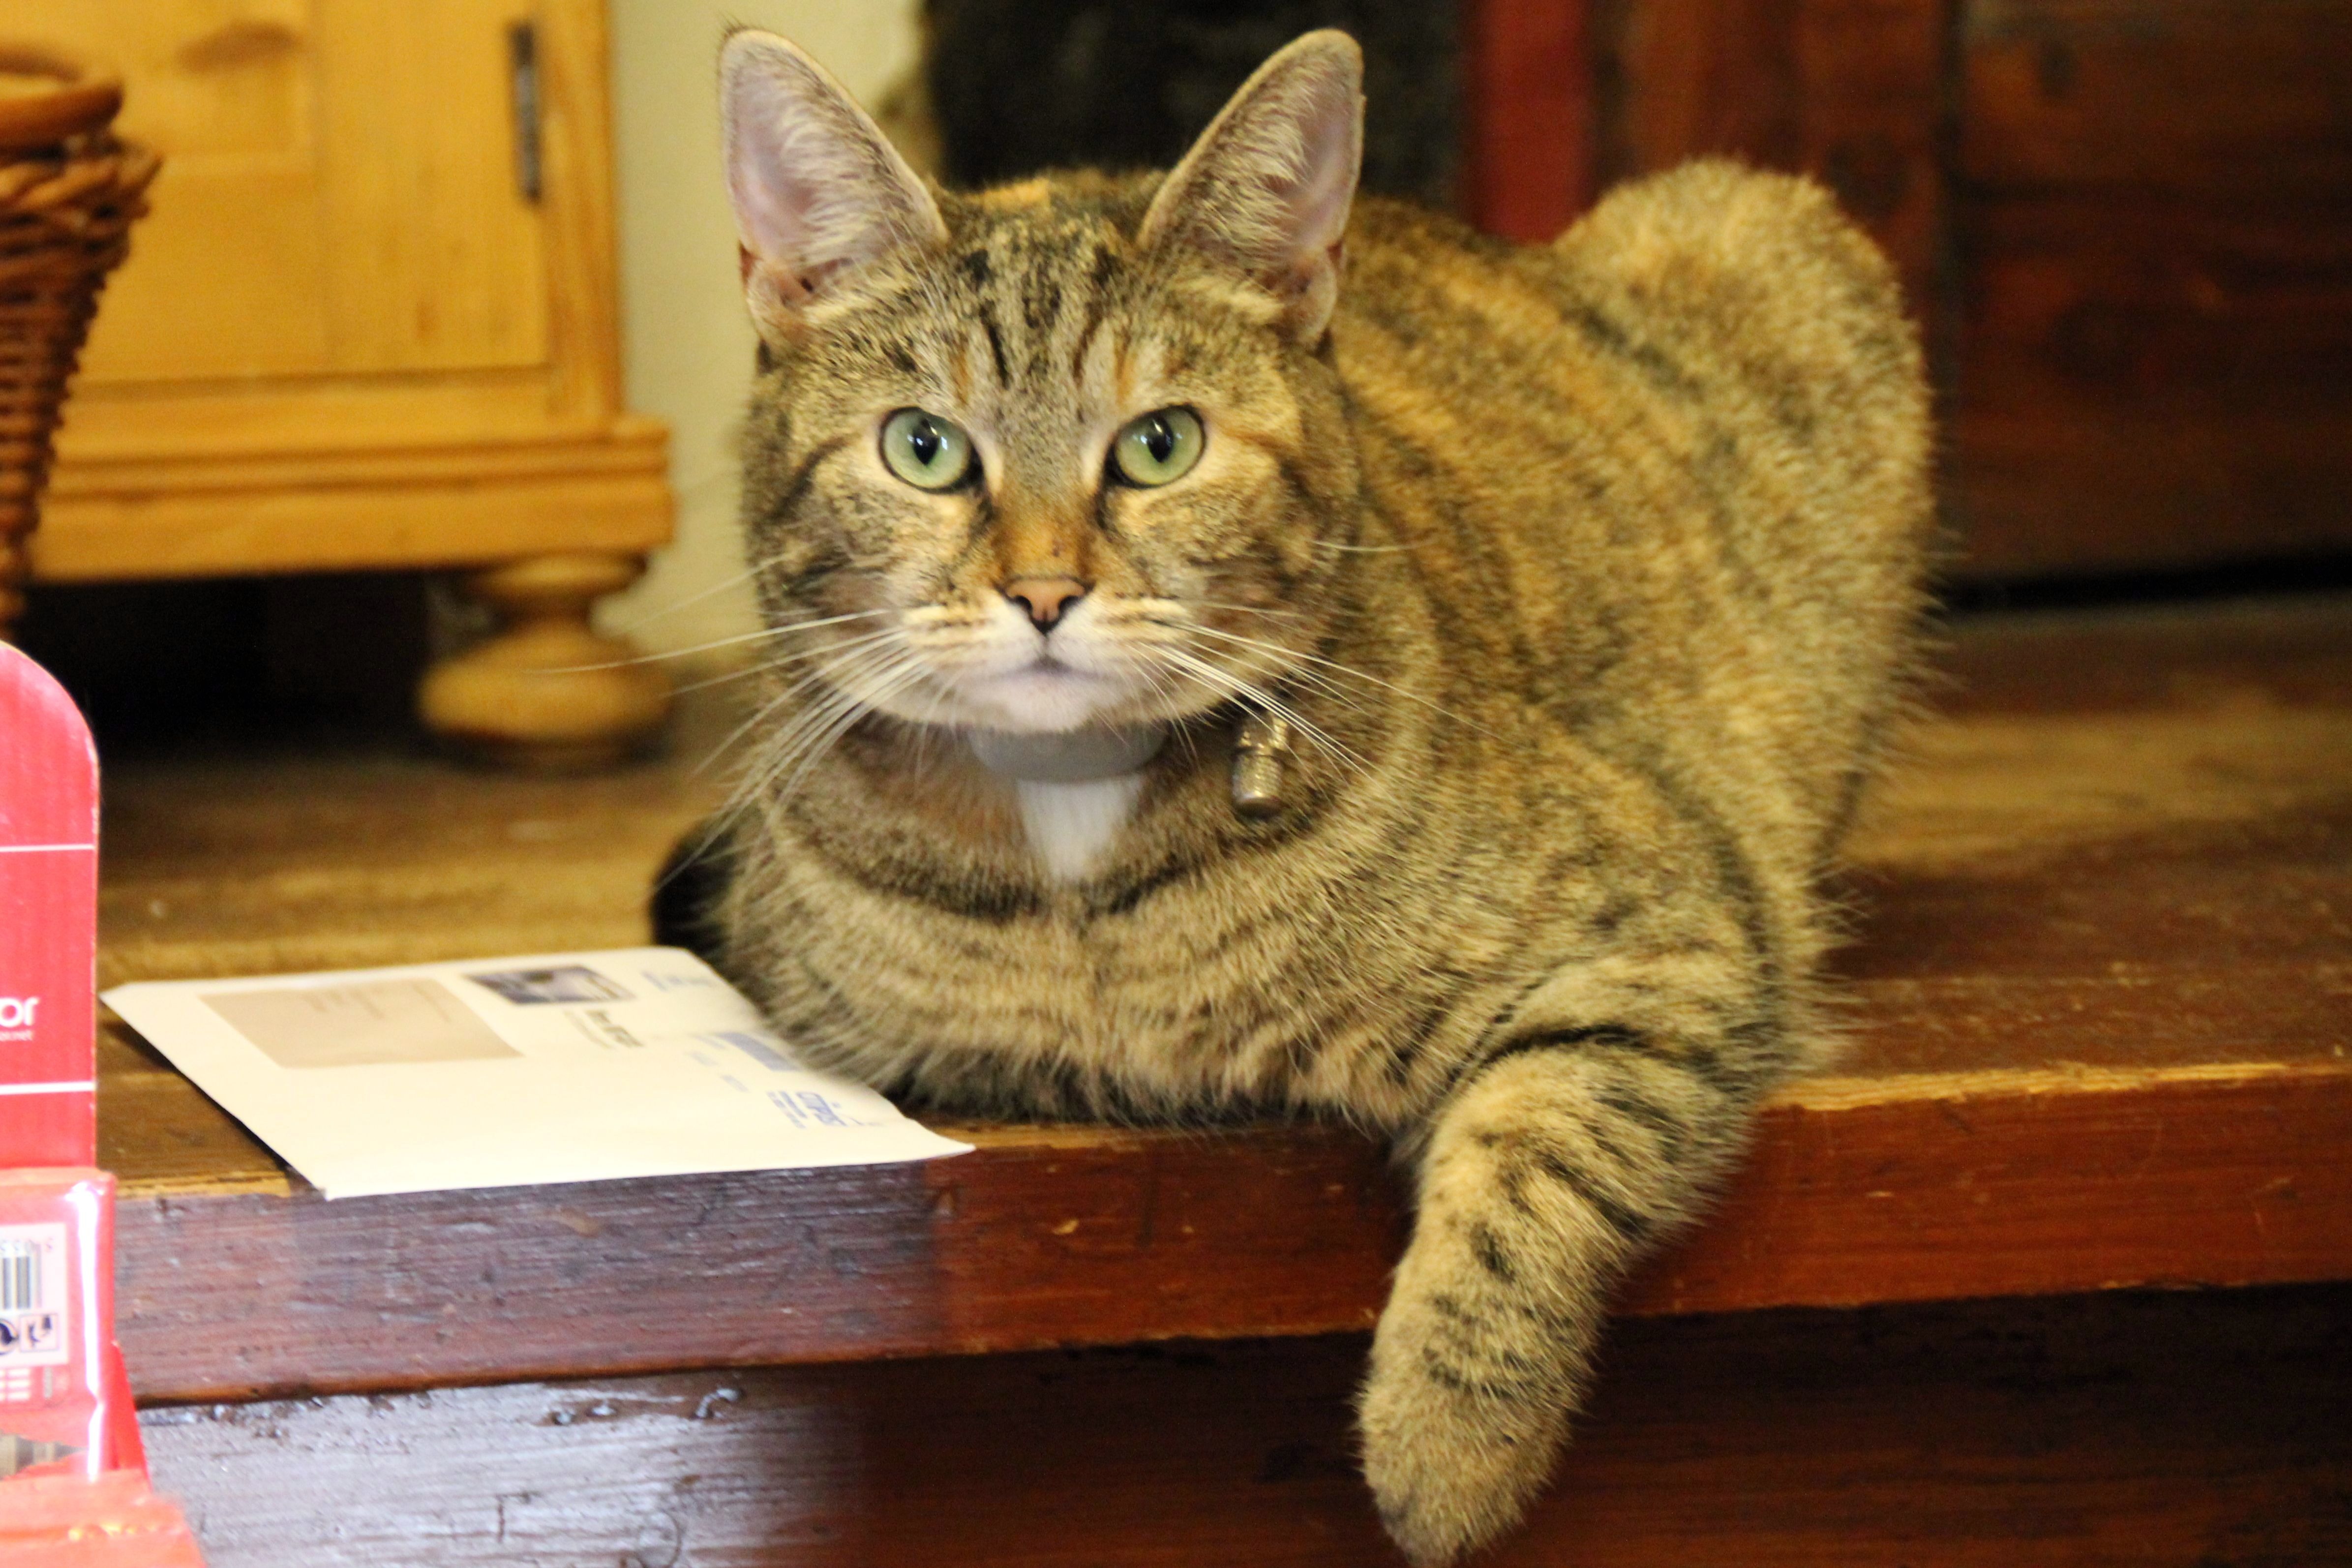
animal, pet, kitten, cat, mammal, fauna, whiskers, paw, vertebrate, tabby cat, european shorthair, wild cat, small to medium sized cats, cat like mammal, domestic short haired cat, pixie bob